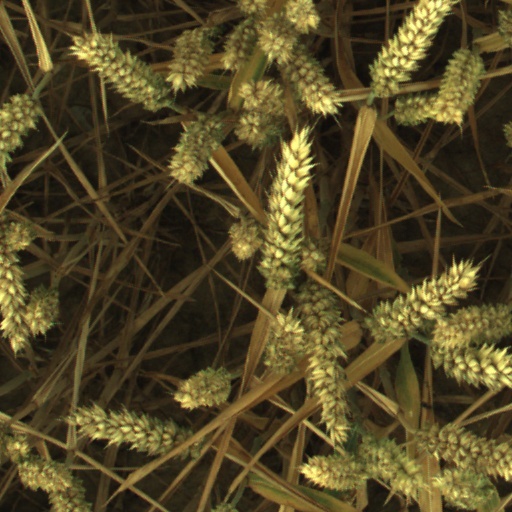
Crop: wheat